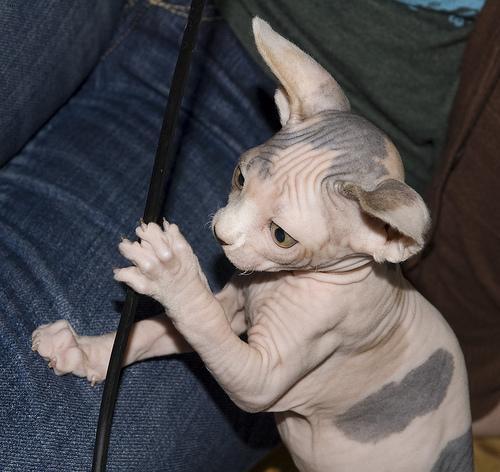
Sphynx